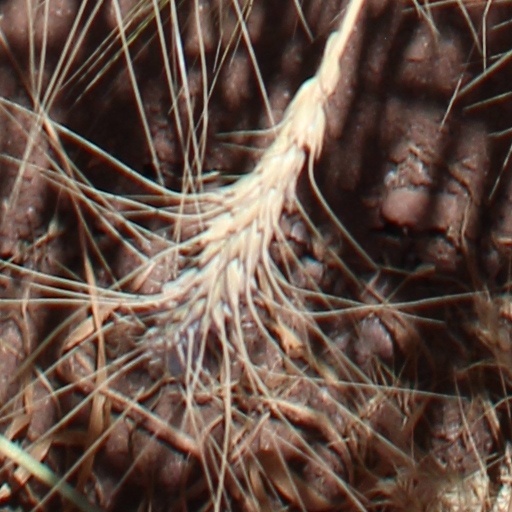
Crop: wheat